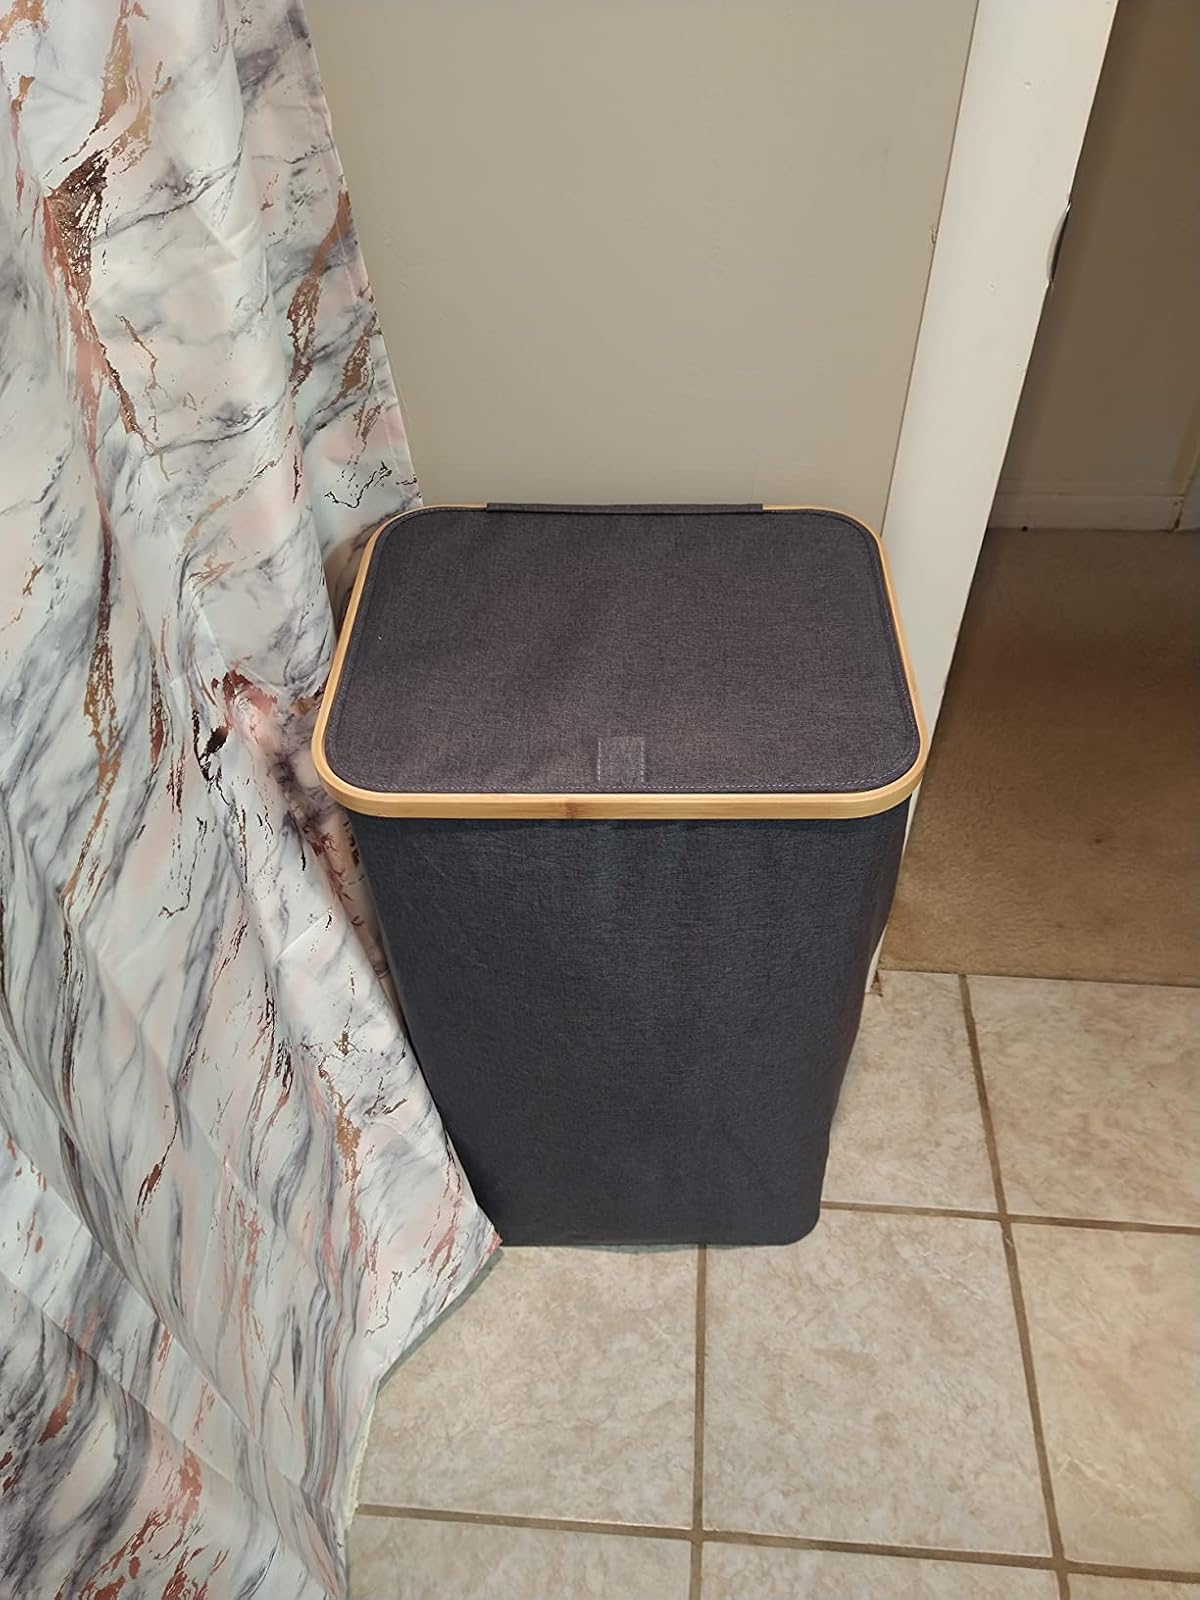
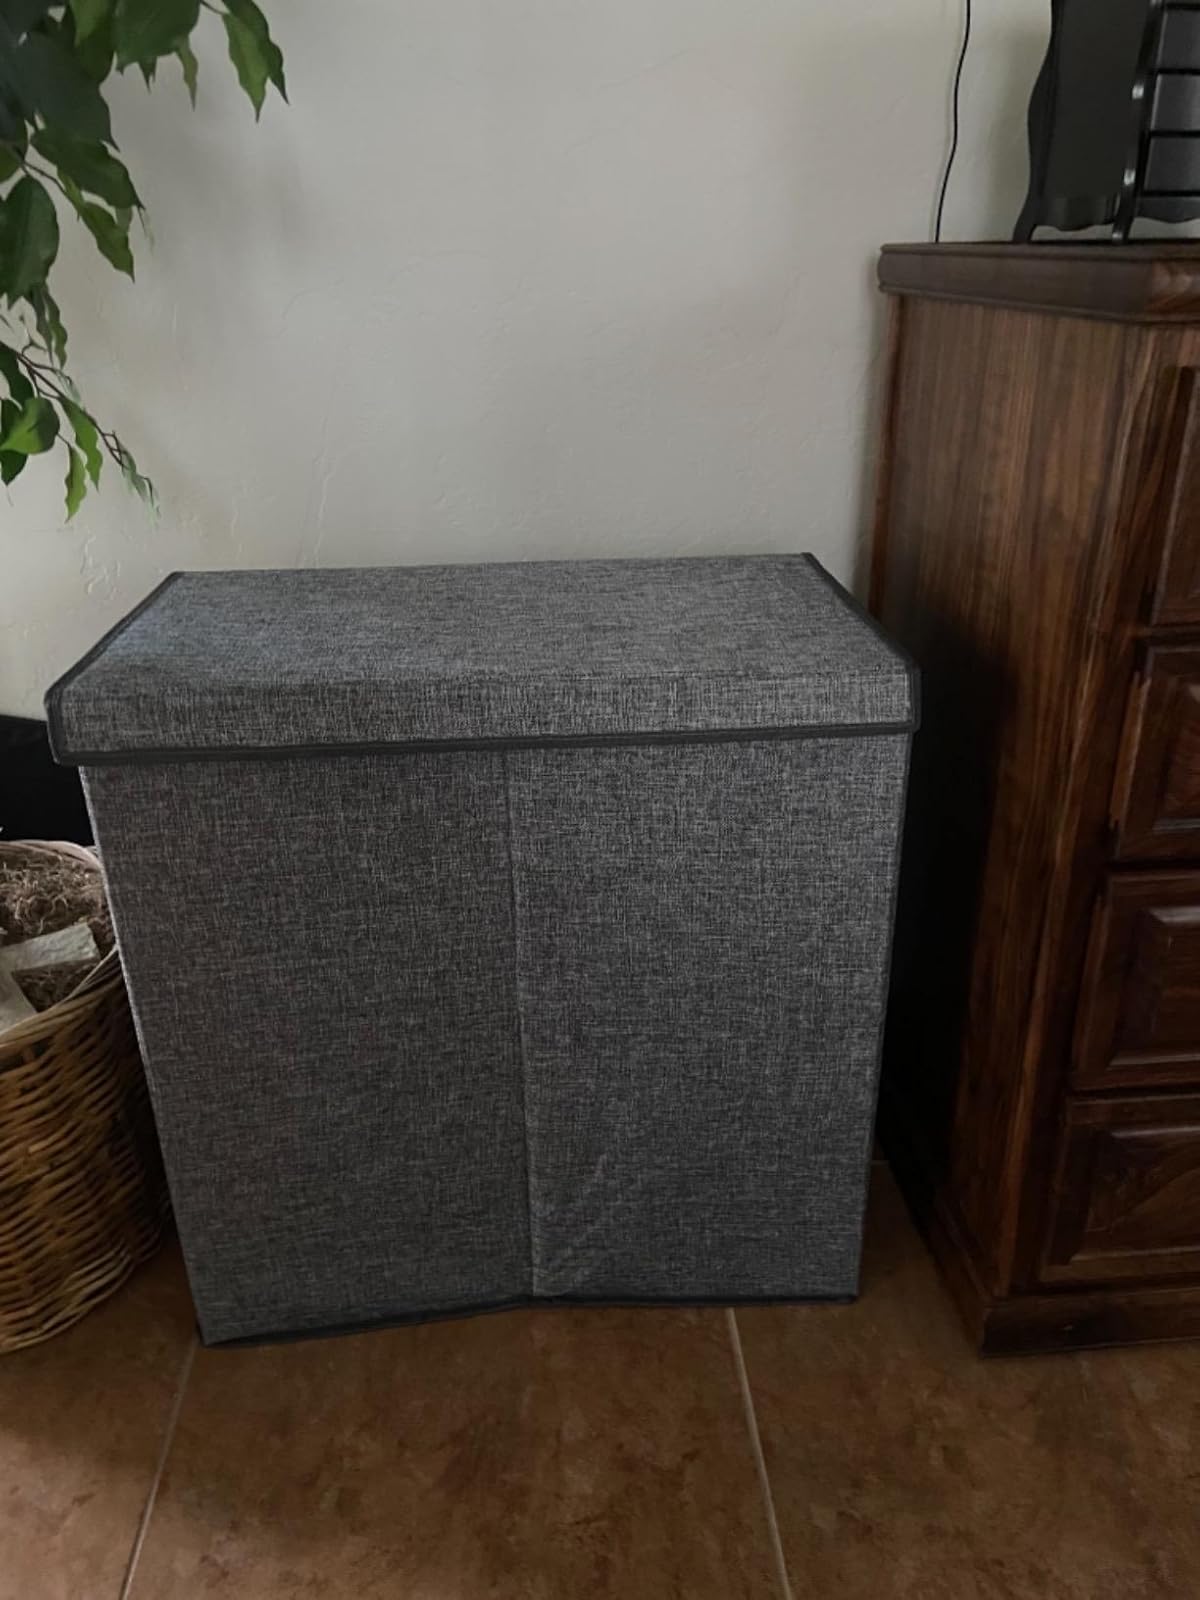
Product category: items_hamper
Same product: no